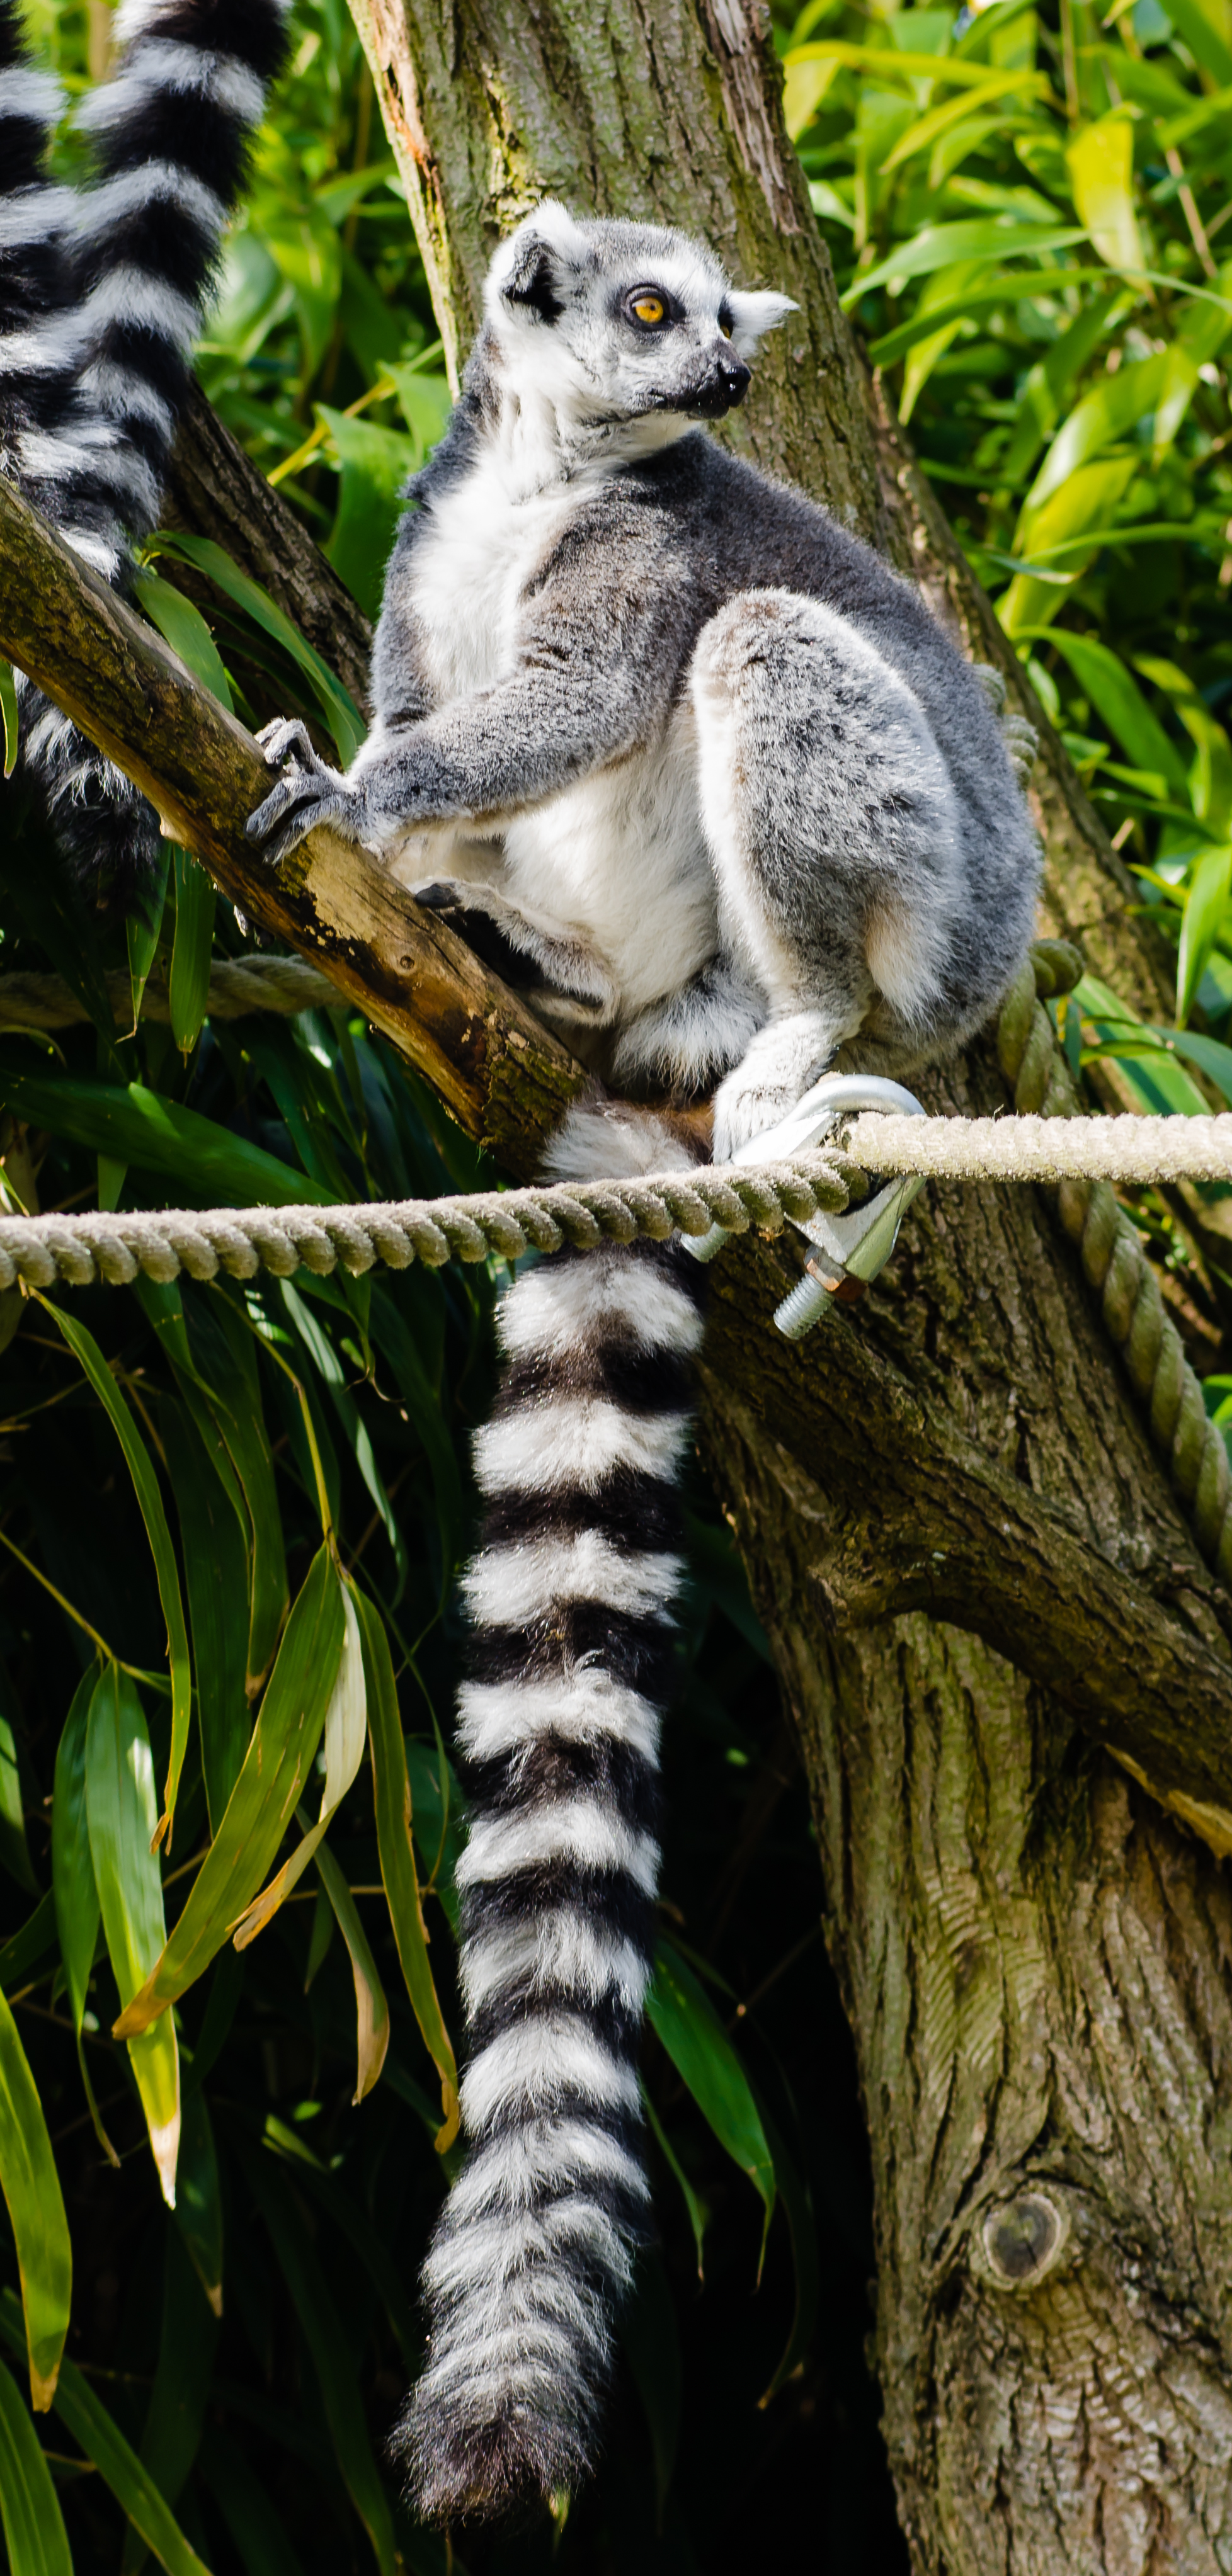
nature, branch, wildlife, zoo, jungle, mammal, botany, fauna, primate, rainforest, madagascar, vertebrate, lemur, madagaskar